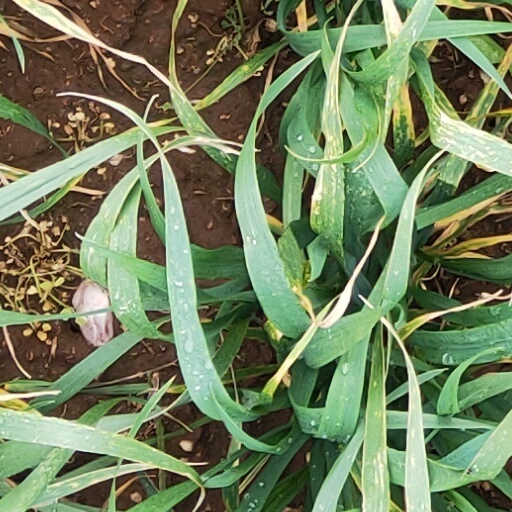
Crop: wheat